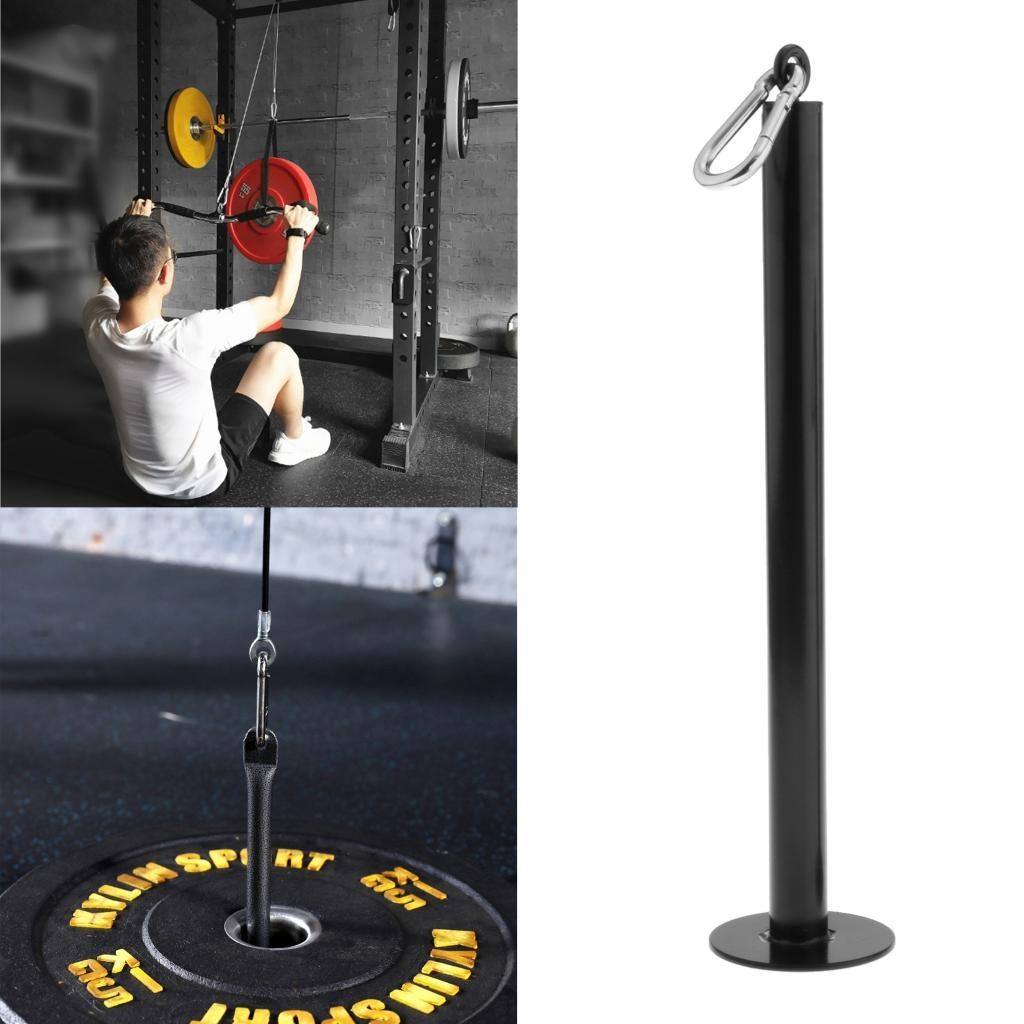
Diy Fitness Equipment Accessories Send Hook
Product information: It is made of high-quality steel with high strength, firmness and sturdiness. Equipped with heavy-duty stainless steel carabiner for easy use. 500kg (1102lbs) bearing capacity to meet your different fitness needs, suitable for most standard or exercise weightlifting boards, very suitable for weight-bearing pulley system, grip weight training, weight-bearing power bar training, exercise triceps,-biceps, etc. Material: Stainless steel
Category: Sporting Goods > Fitness & General Exercise Equipment > Suspension Trainers > Suspension Training Accessories